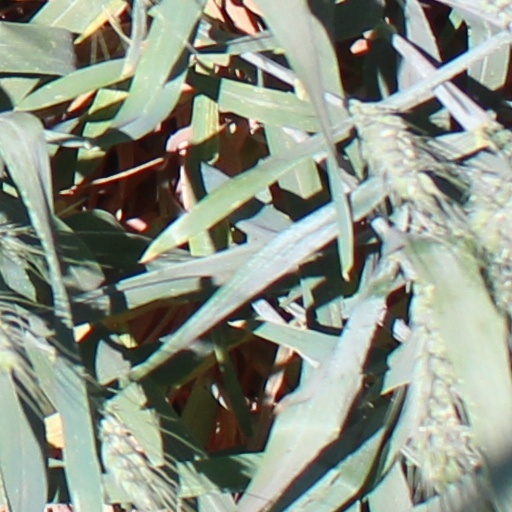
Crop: wheat